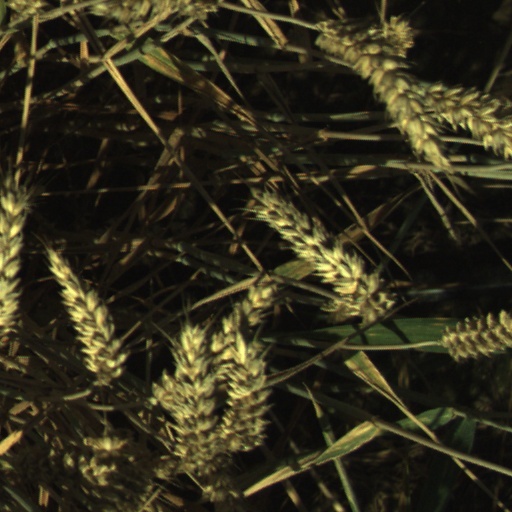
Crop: wheat